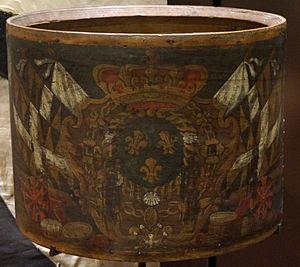
Musée de l'Armée - collection.
L’histoire militaire de la France couvre deux millénaires d'histoire à travers la France, l'Europe et les anciennes colonies françaises.
Le régiment de Hainault est un régiment d’infanterie du Royaume de France créé en 1684.